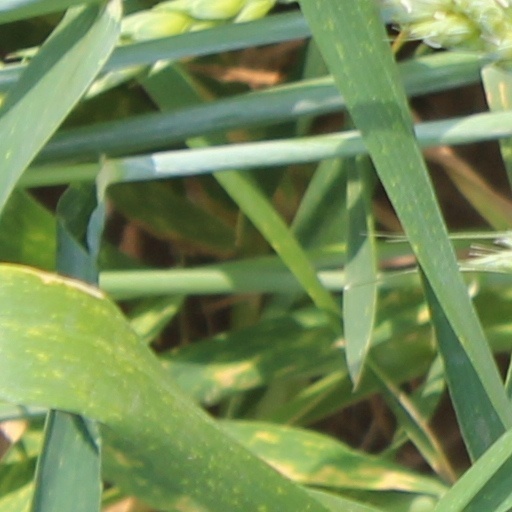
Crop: wheat